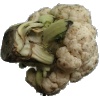
Label: Cauliflower 1